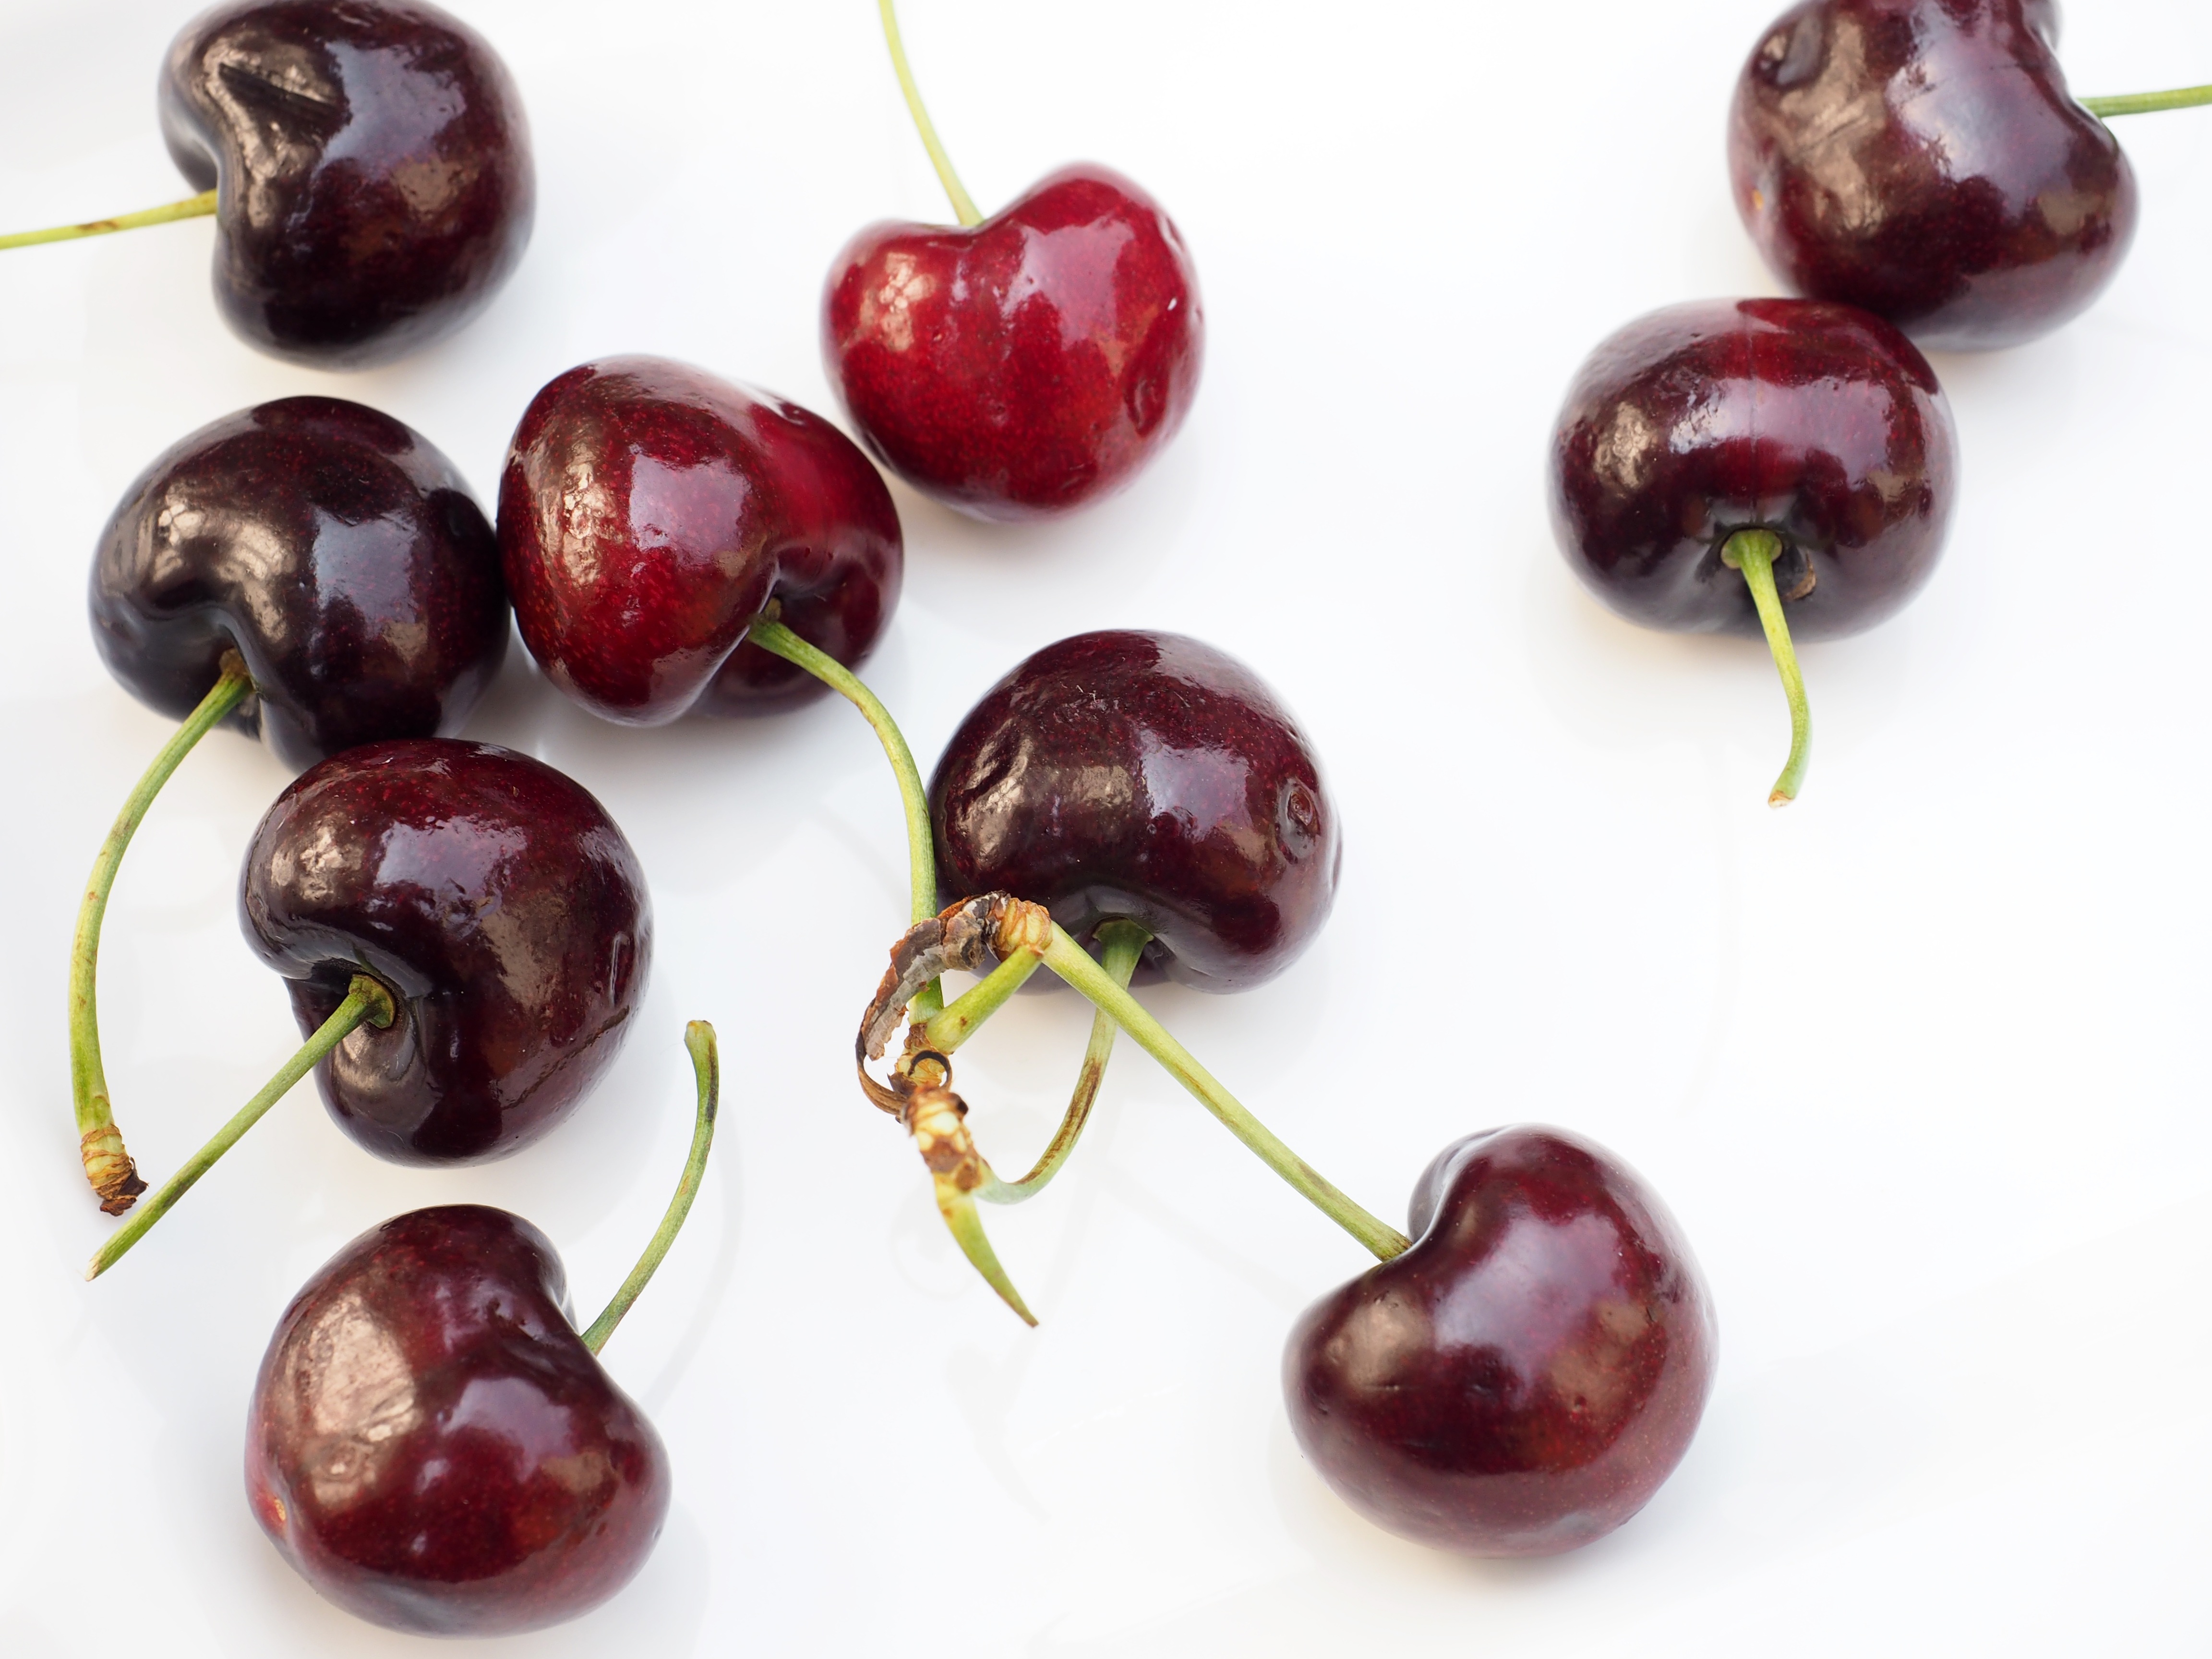
nature, plant, fruit, berry, sweet, summer, ripe, food, red, produce, natural, fresh, healthy, delicious, fresh fruit, vitamin, eating, nutrition, vegetarian, diet, cherry, organic, cherries, flowering plant, rose family, damson, land plant, rose order, zante currant